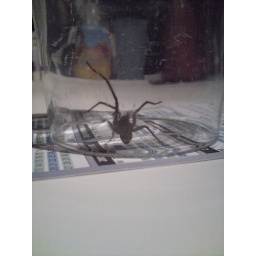
Freakily large spider invades our kitchen - contained by equally large glass